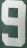
Number: 9